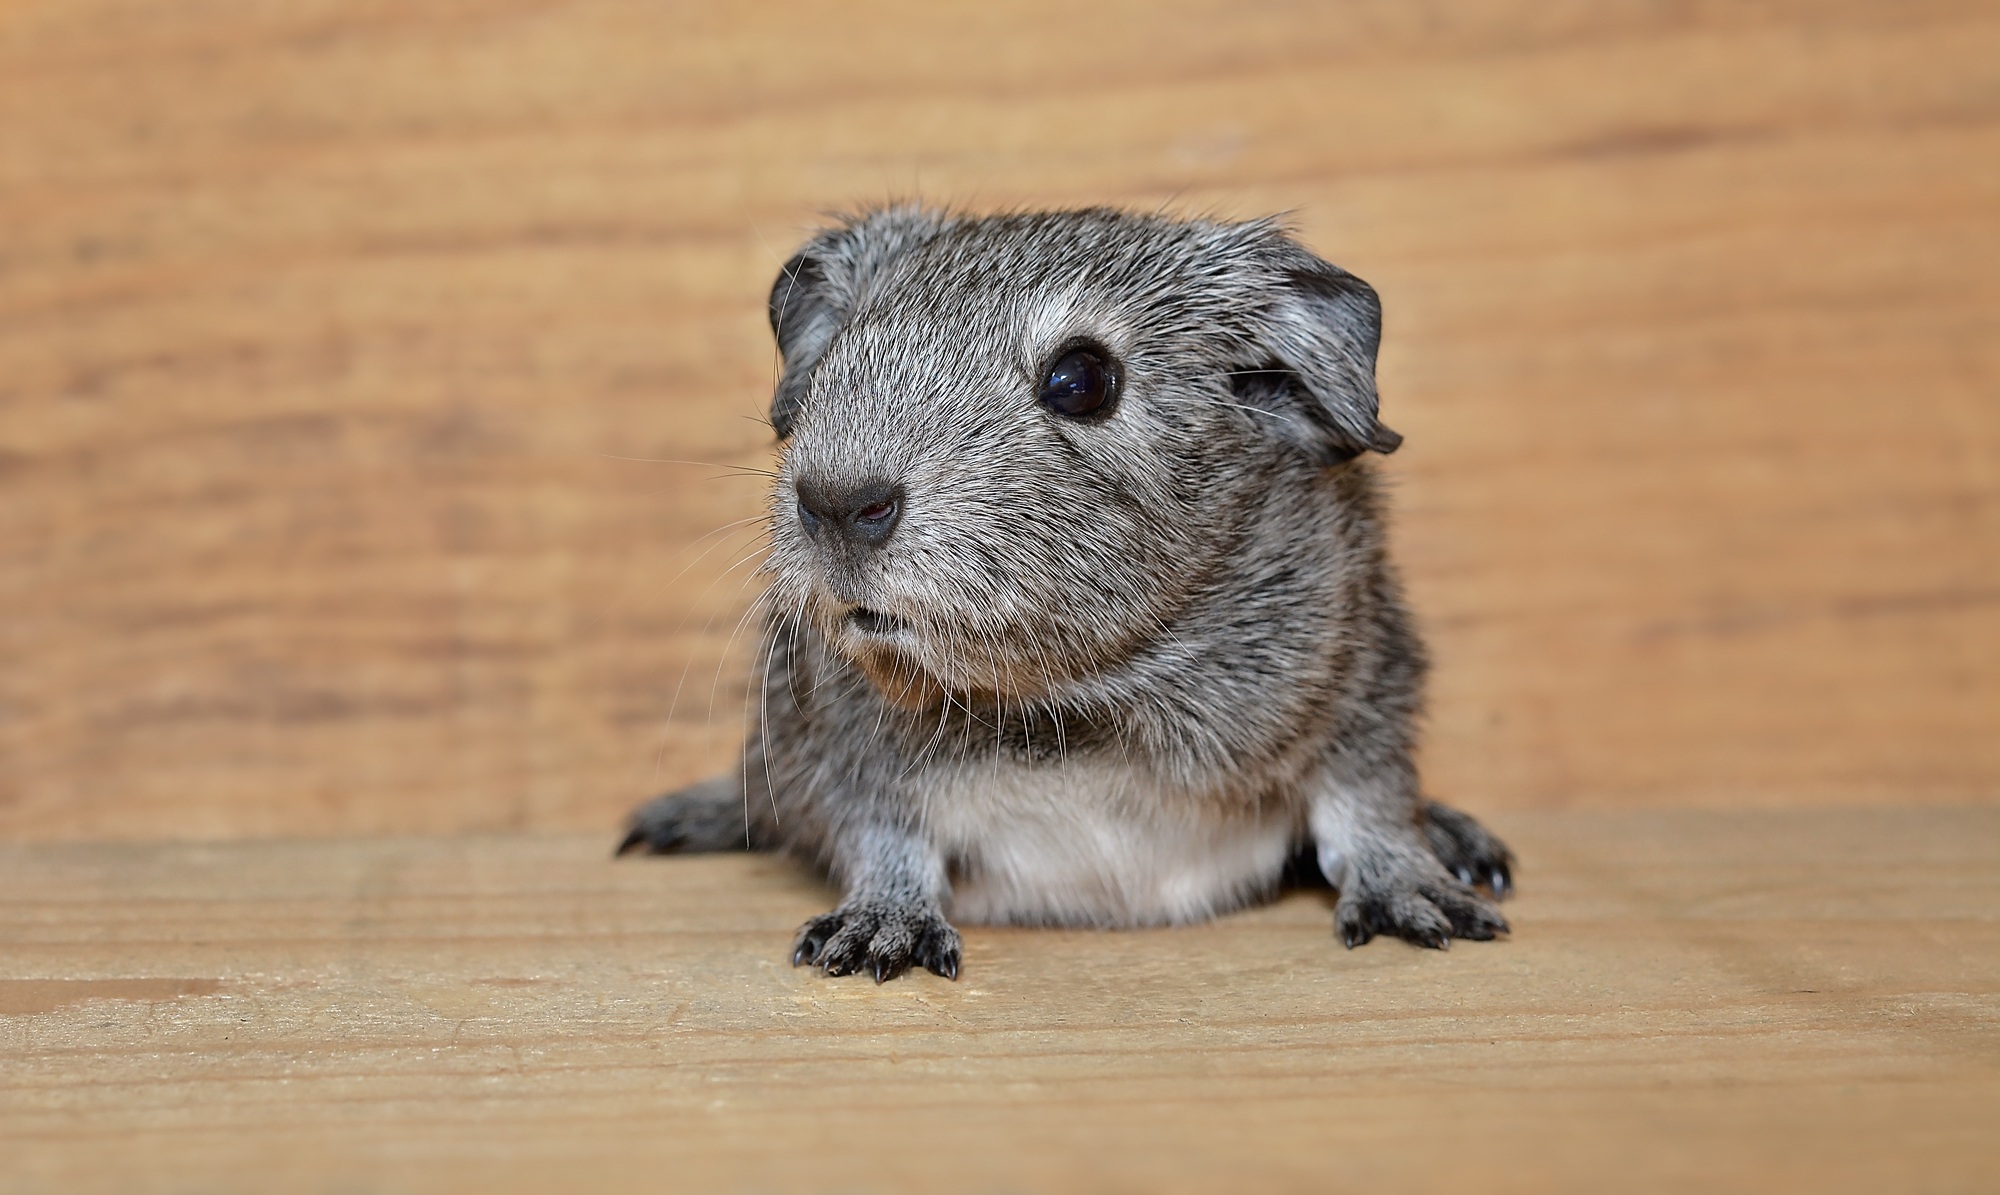
sweet, animal, cute, pet, mammal, squirrel, close, rodent, fauna, guinea pig, whiskers, silver, newborn, vertebrate, nager, animal world, young animal, small animal, smooth hair, gerbil, black and white agouti, degu